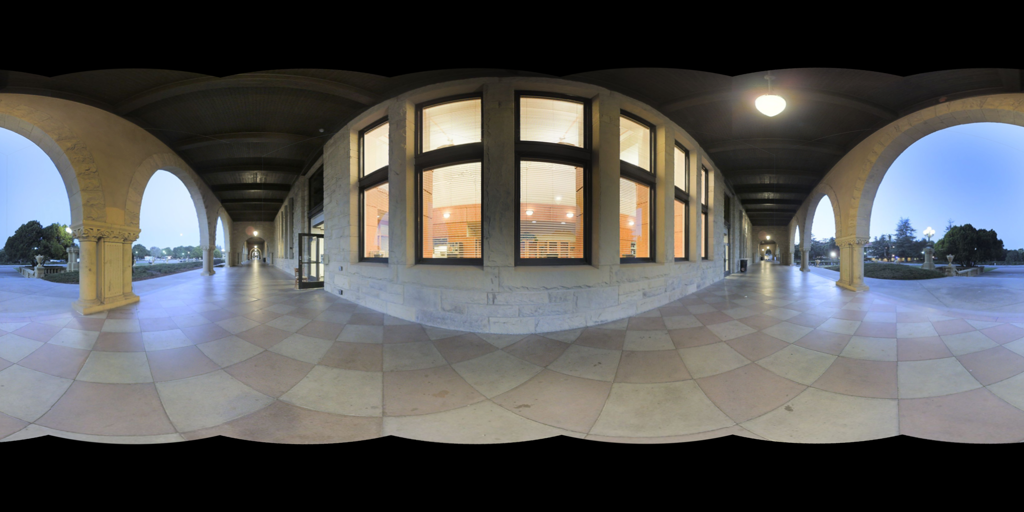
Referred object: the large lit central windows

Referred object: the large illuminated window

Referred object: the ceiling light opposite the central windows